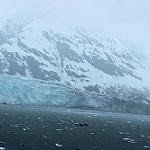
Label: glacier